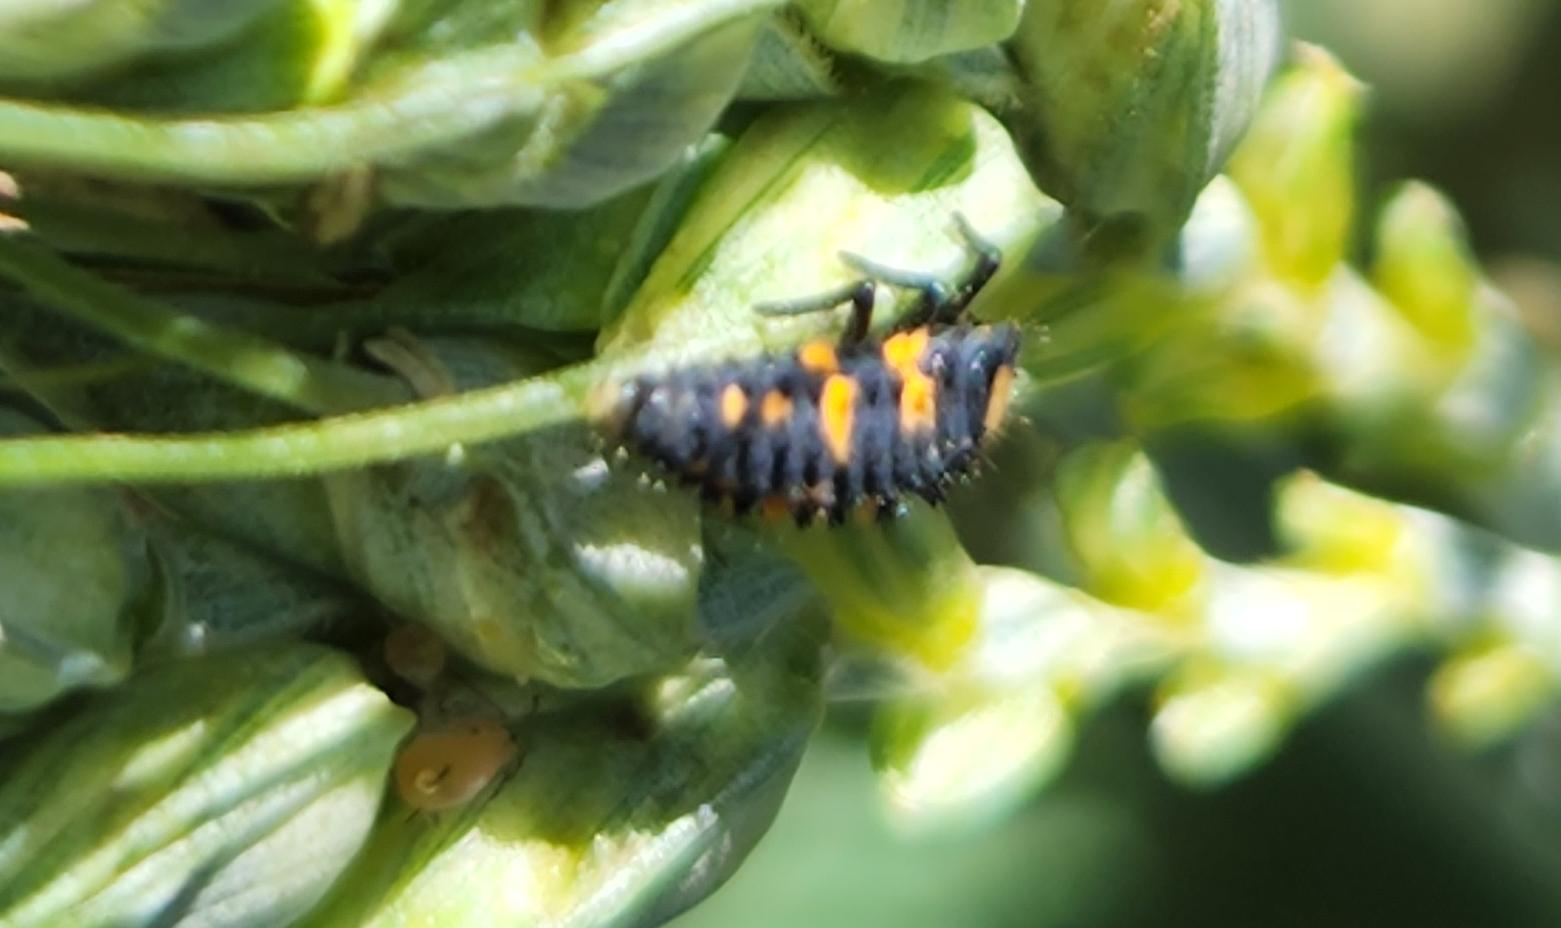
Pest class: predators